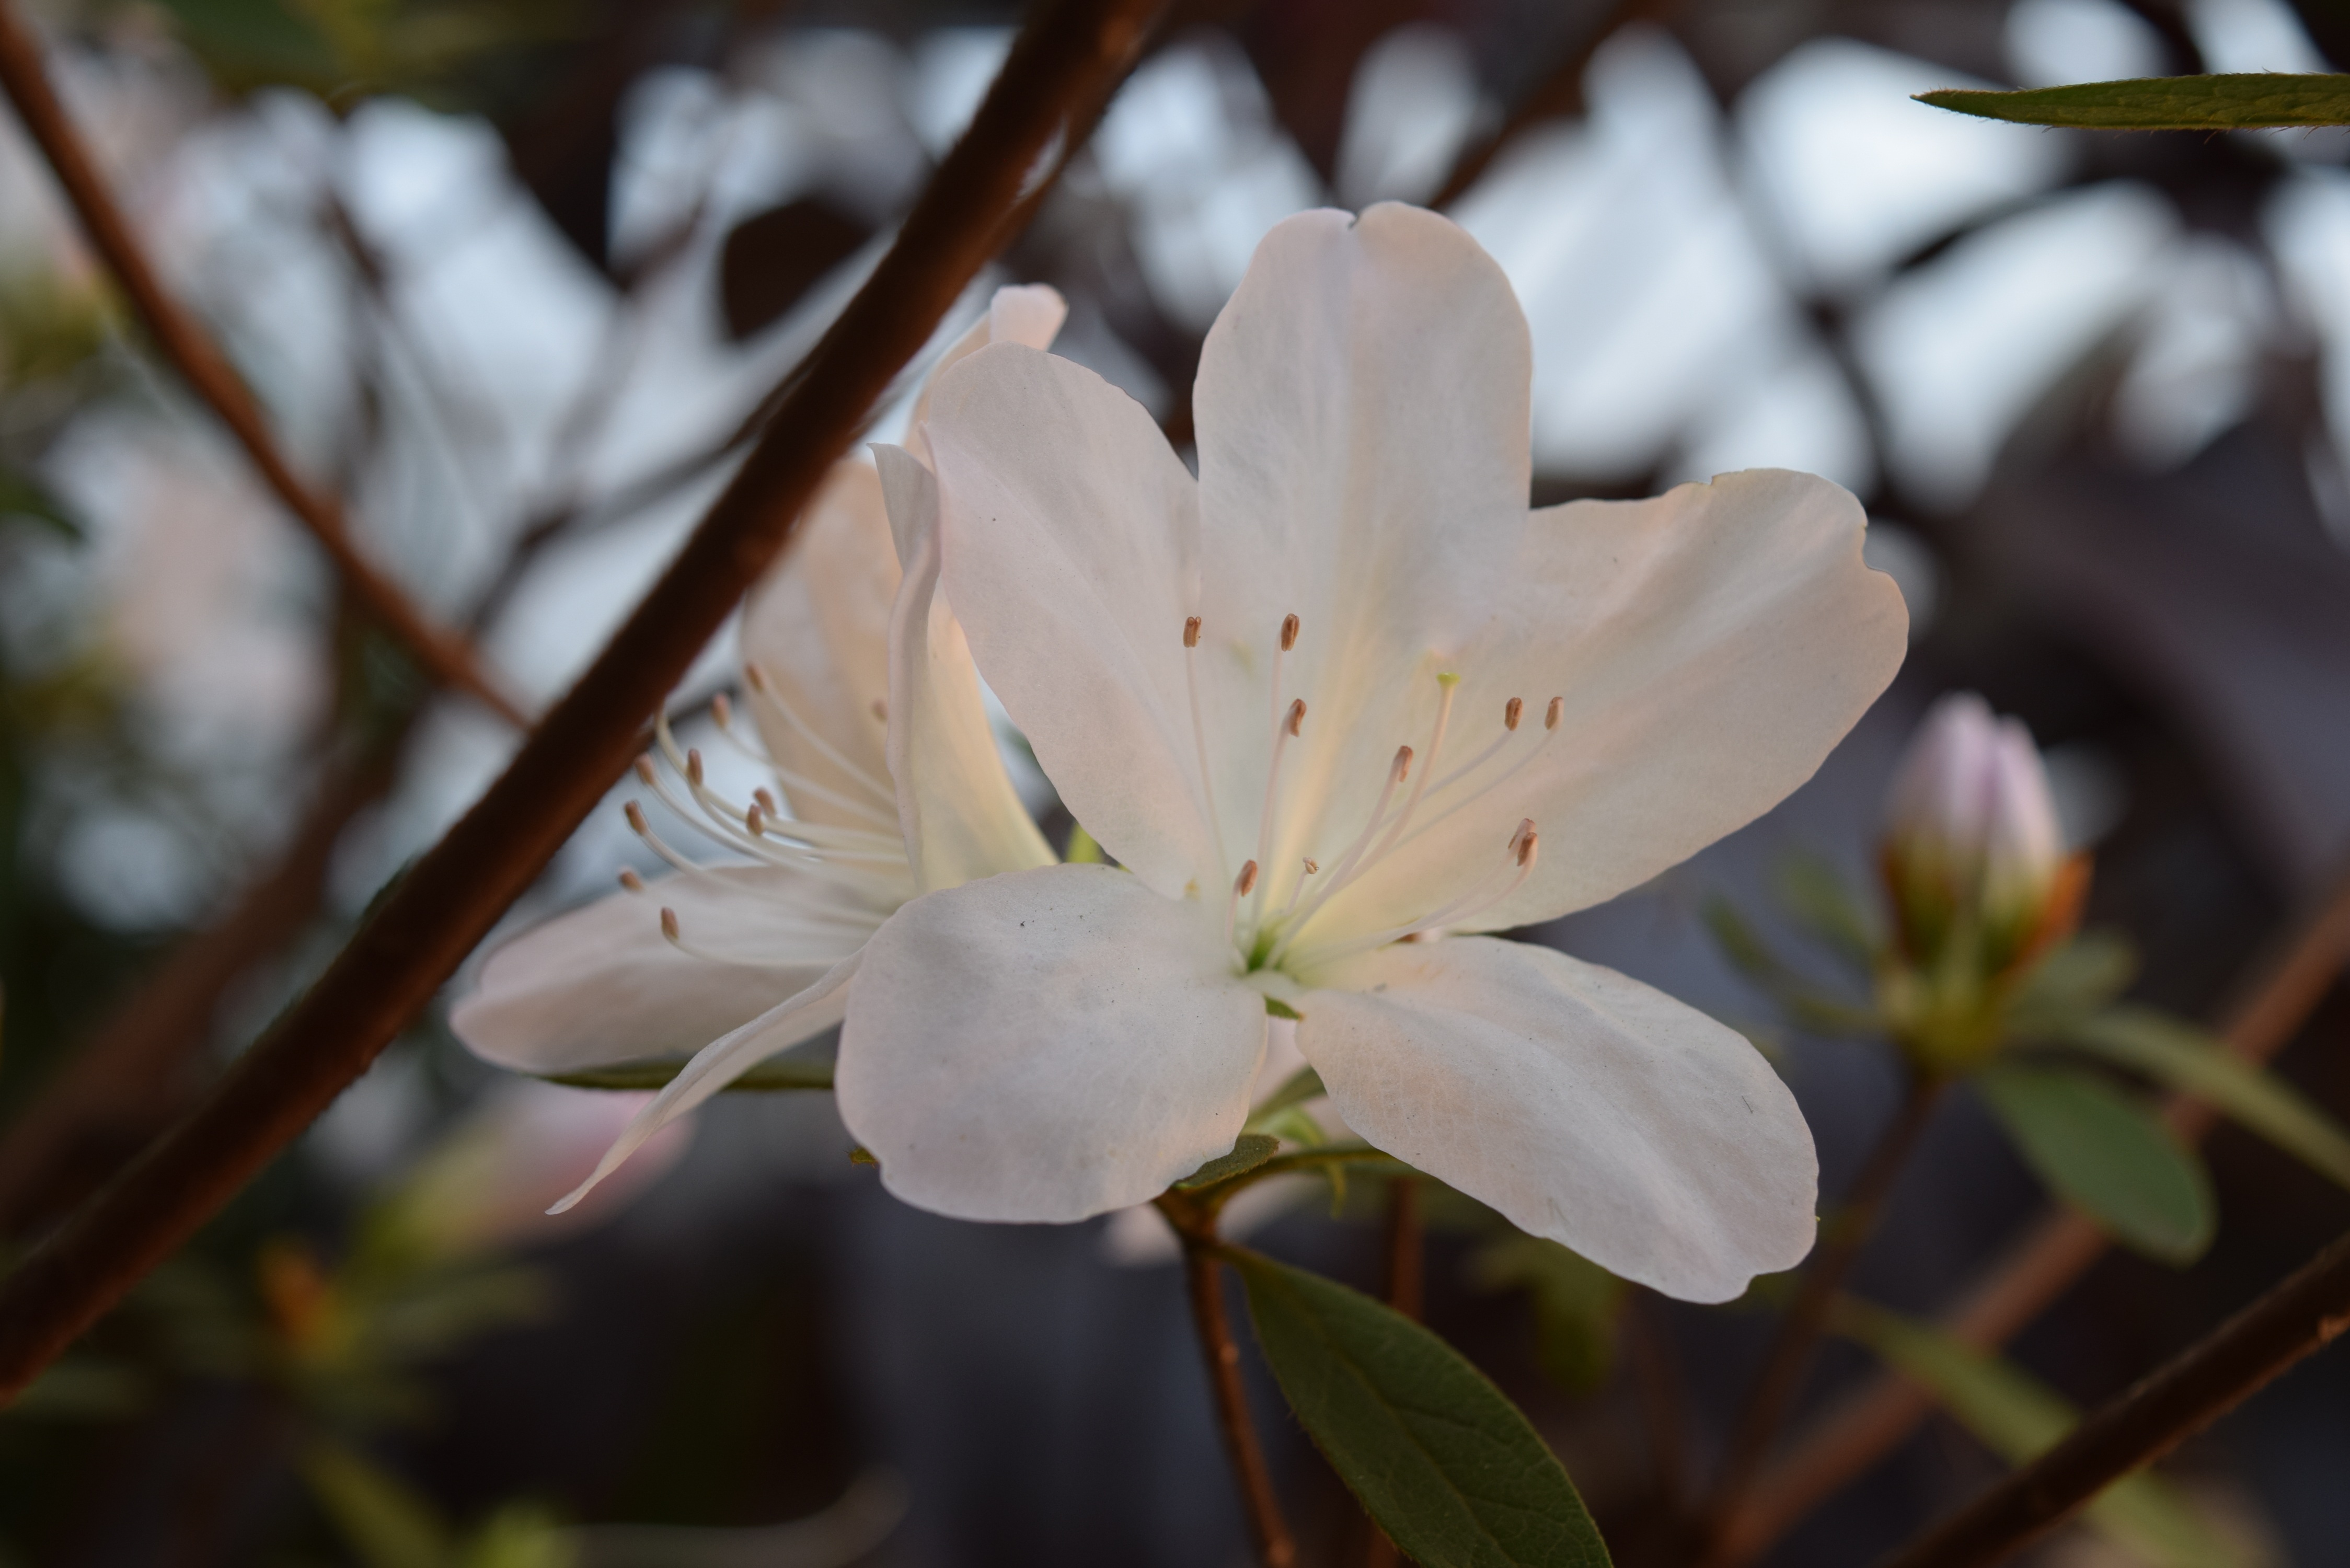
tree, nature, branch, blossom, plant, white, leaf, flower, petal, spring, macro, botany, garden, flora, wildflower, flowers, close up, petals, shrub, beauty, beautiful, pistils, flower garden, flowering, azalea, macro photography, flowering plant, woody plant, land plant